Ischioceratops

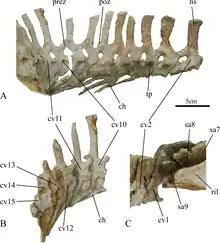
The tail section

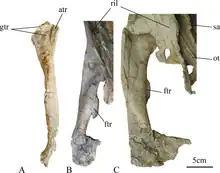
The thighbone

"Ischioceratops" is one of the few ceratopsian dinosaurs which is not known by the skull. The most peculiar traits are located in the ischium. With most relatives the ischium shaft has a constant curvature to the rear. Another characteristic of "Ischioceratops" is the presence of an elevation in the proximal part of its tail, which is present also in "Protoceratops", "Koreaceratops" and in a more similar way in "Montanoceratops" and "Cerasinops". The elevation forms a tail crest.